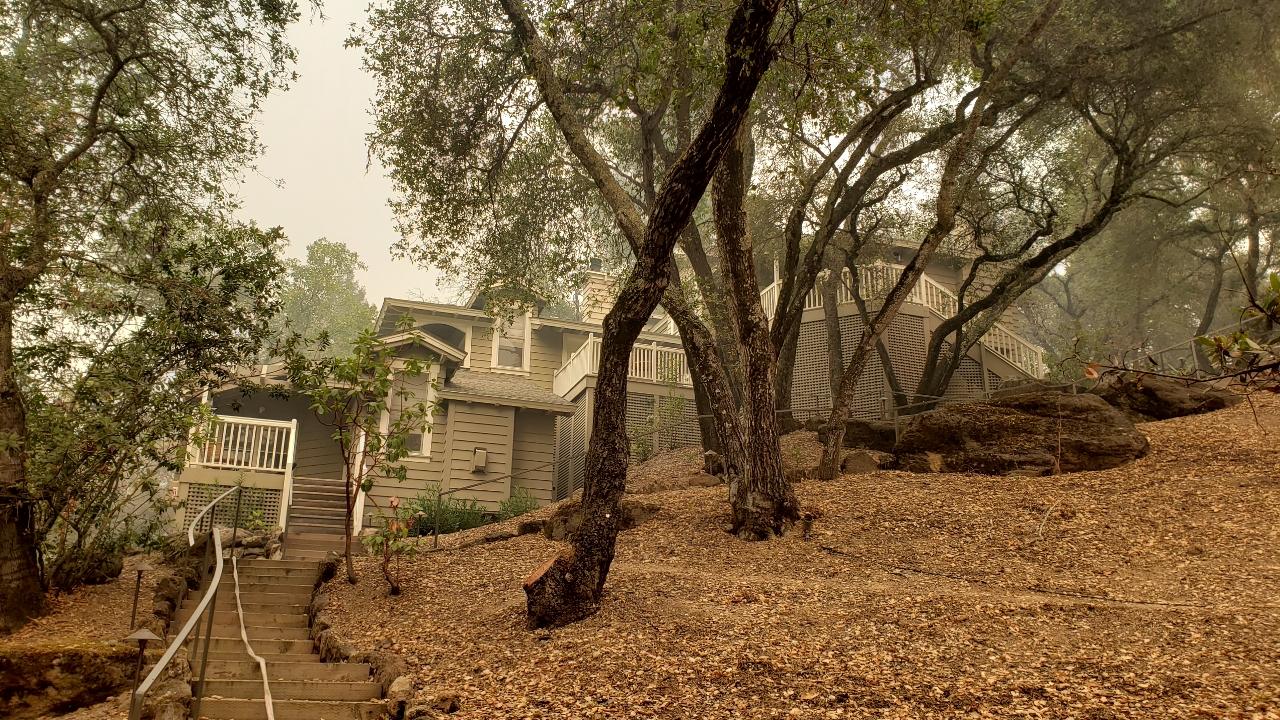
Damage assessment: no_damage